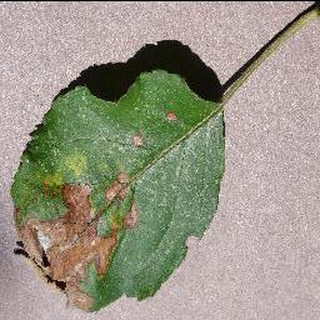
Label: apple_black_rot